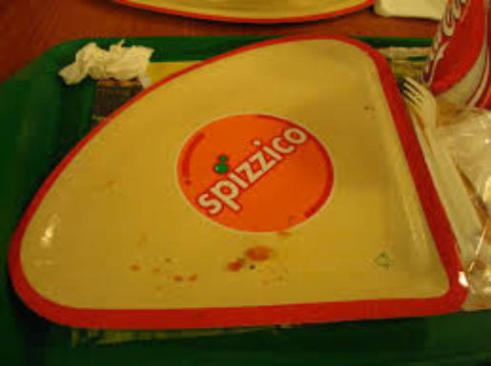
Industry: Food